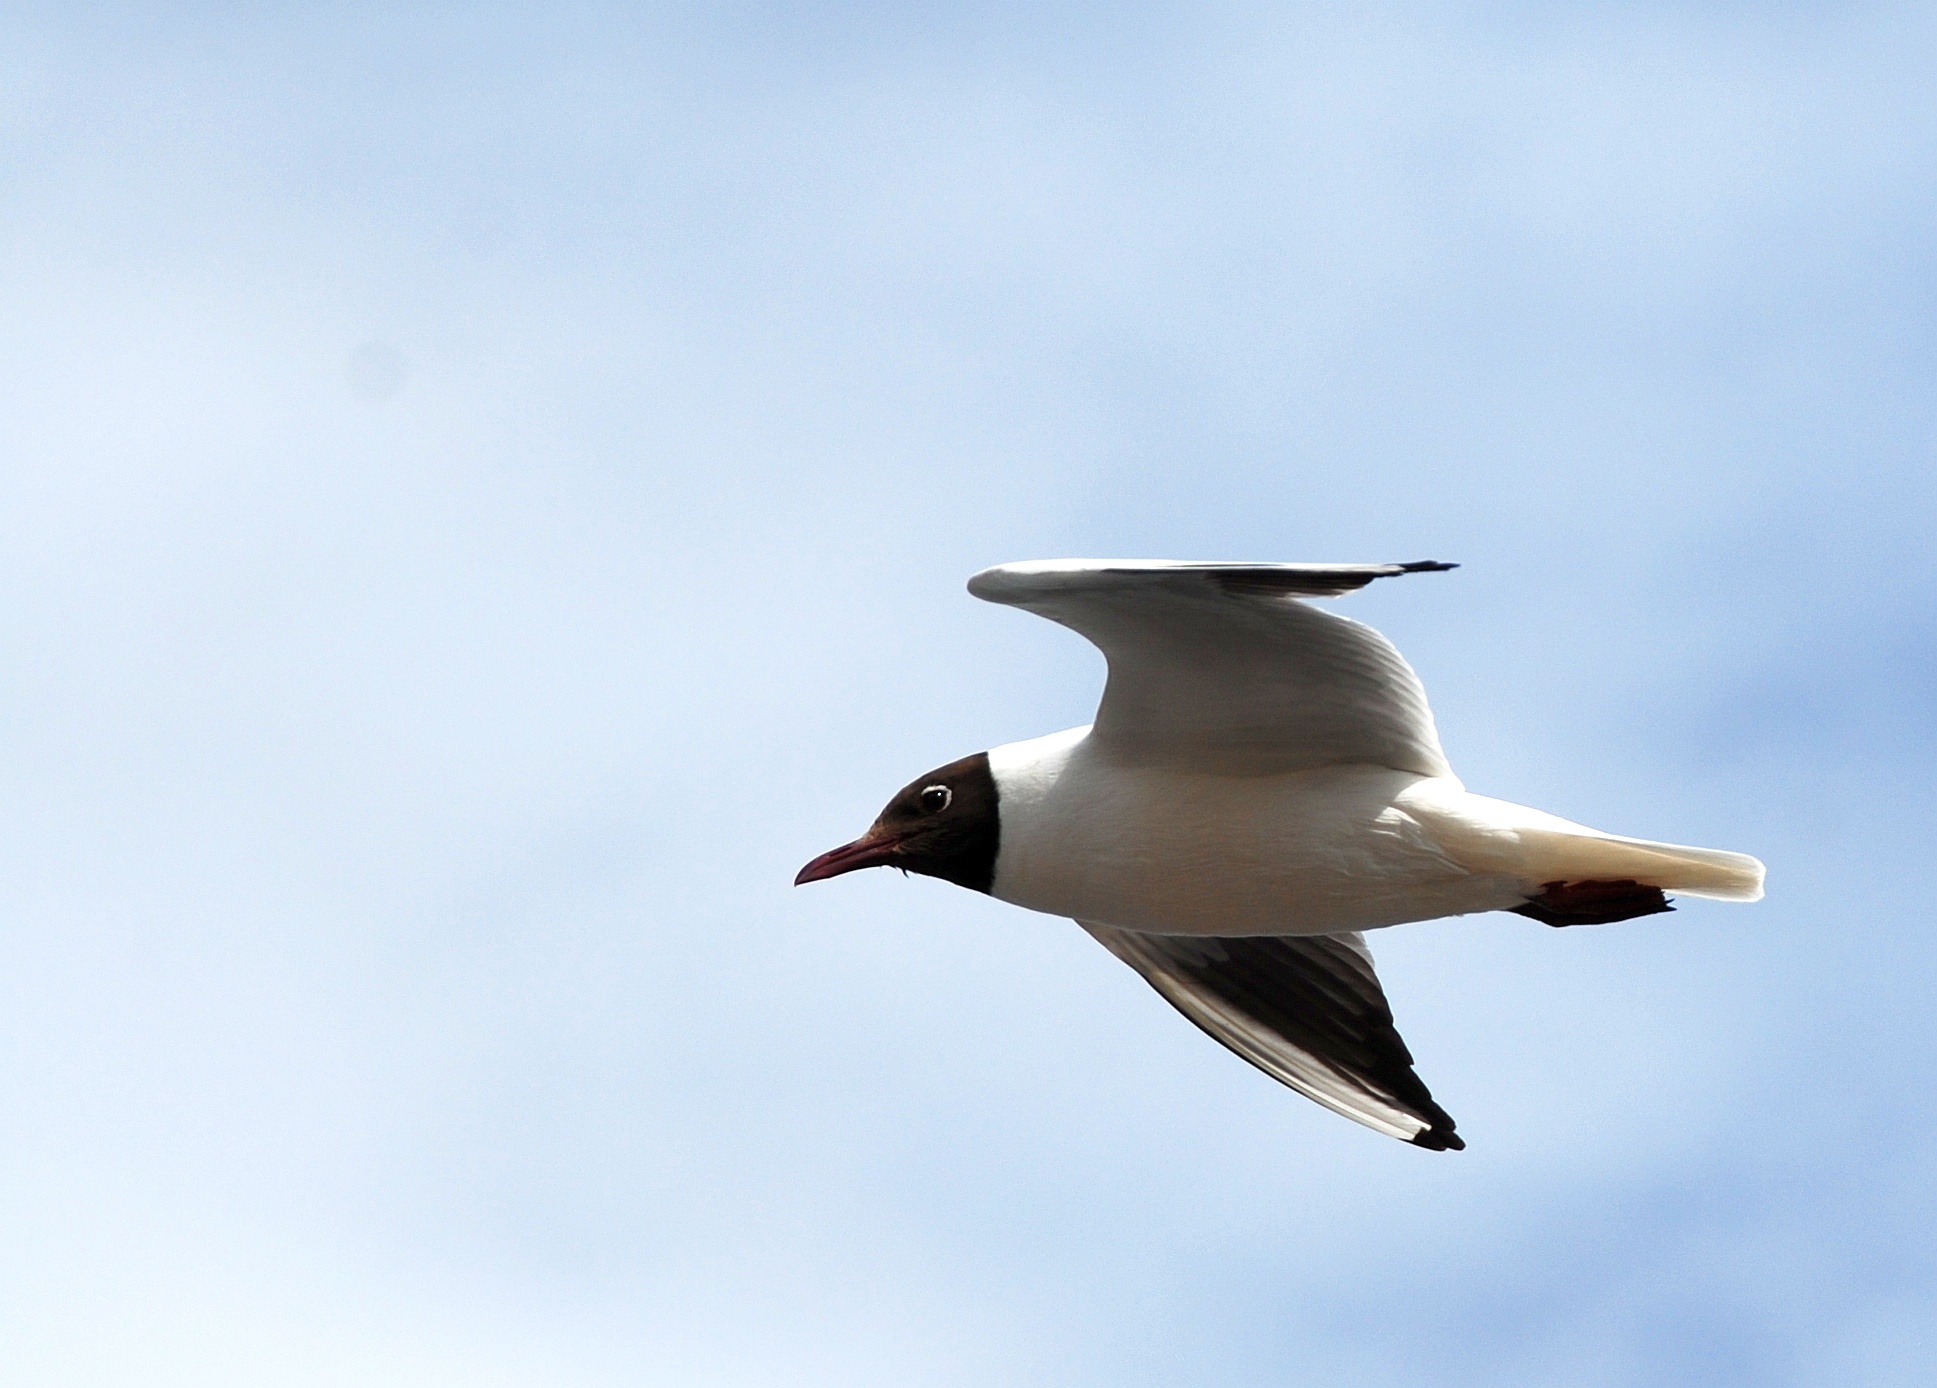
nature, bird, wing, seabird, seagull, europe, gull, beak, flight, nikon, birds, cool image, vertebrate, nikkor, russia, d80, albatross, gannet, 18135mmf3556g, 18135mm, nikond80, yaroslavl, charadriiformes, european herring gull, suliformes